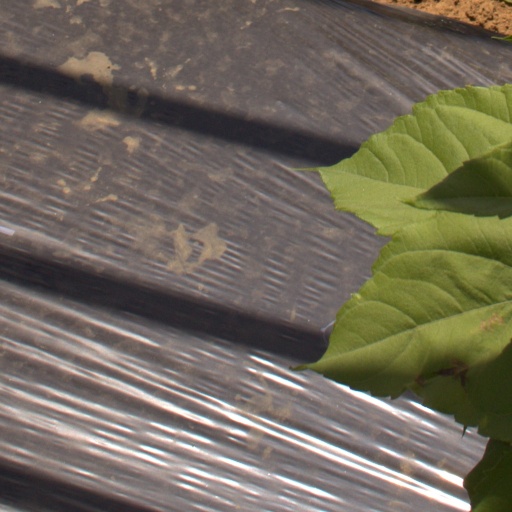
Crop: Jerusalem artichoke